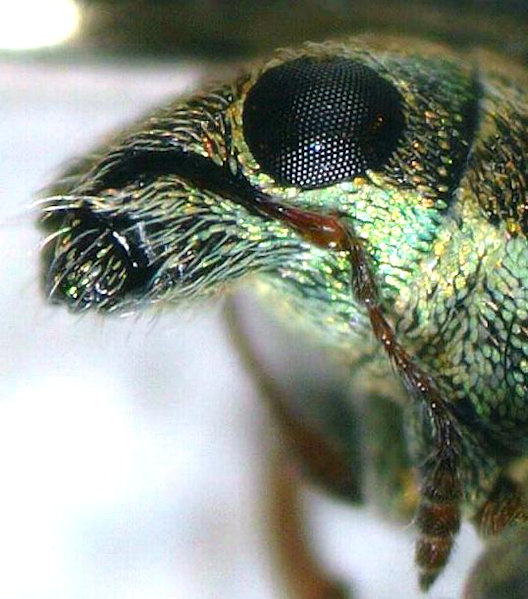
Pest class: pea_leaf_weevil